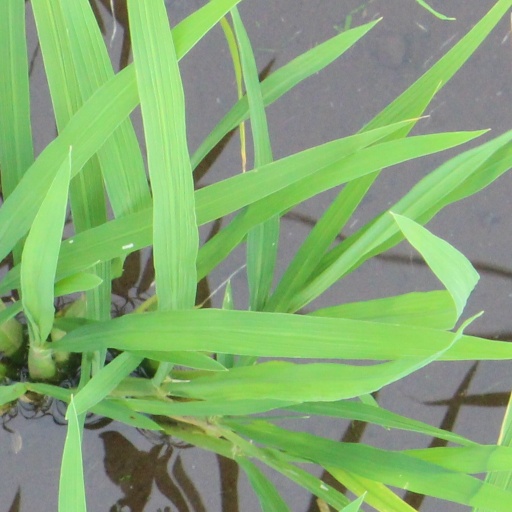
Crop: rice